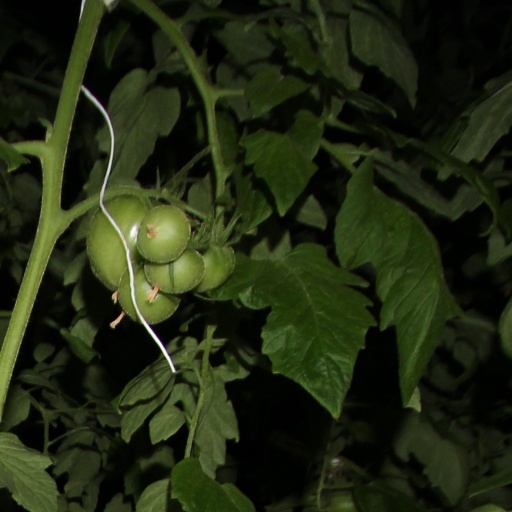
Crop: tomato